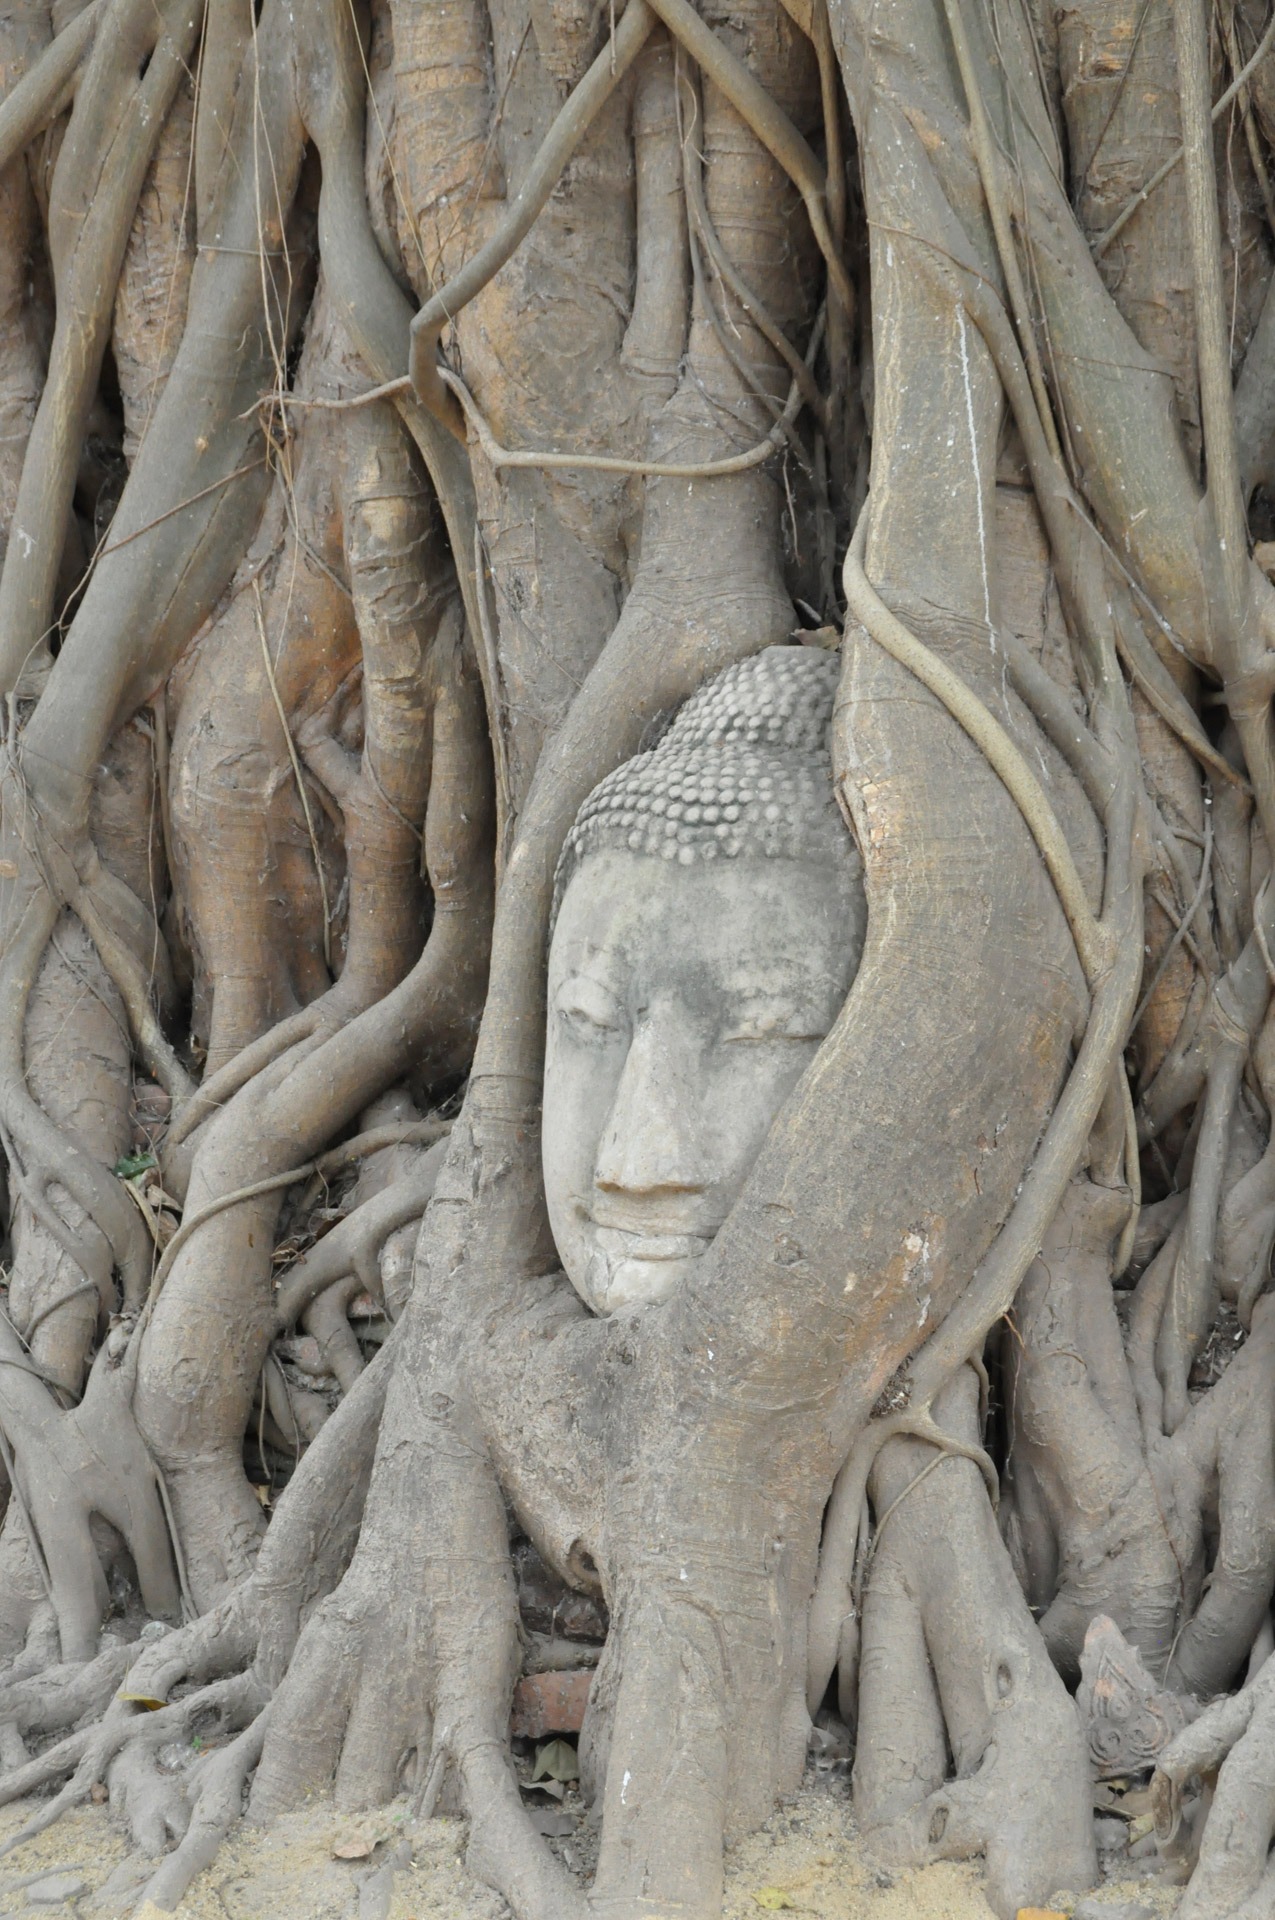
tree, sand, wood, trunk, overgrown, monument, environment, statue, agriculture, thailand, root, outdoors, sculpture, art, temple, buddha, carving, stonework, relief, organic, mythology, stone carving, ancient history